Dienstag aus Licht

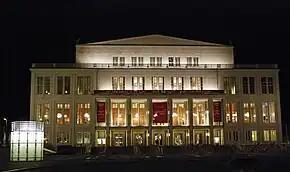
Leipzig Opera House, where "Dienstag" was first staged

The second act, "Invasion", was originally commissioned for the Ensemble InterContemporain by Michel Guy, director of the Festival d'Automne, on the occasion of the bicentenary of the French Revolution in 1989. However, the administration of the ensemble declined to perform it after being informed of the requirements. Consequently, the score was not worked out until 1990. The solo synthesizer part together with the electronic music for the closing five scenes of this act ("Pietà", "Explosion", "Jenseits", "Synthi-Fou", and "Abschied") constitute Stockhausen's "Klavierstück XV". The score is dedicated to the composer's son, Simon Stockhausen, who gave the premiere performance at the Museum Ludwig in Cologne on 5 October 1992.